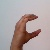
The image shows a hand gesture representing the letter 'C' in Indian Sign Language.